Anthonie Beerstraaten

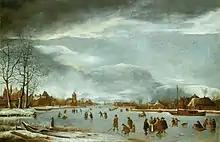
Winter landscape with ice-skaters on a river, ca. 1655

Anthonie Beerstraaten (4 February 1646, in Amsterdam – before 1665), is seen a Dutch Golden Age painter but he probably died at the age of six. Anthonie is not mentioned anywhere in the Amsterdam City Archives. His works are confused with those of Jan Abrahamsz Beerstraaten and Abraham Jansz. Beerstraaten, who were his father and his brother.